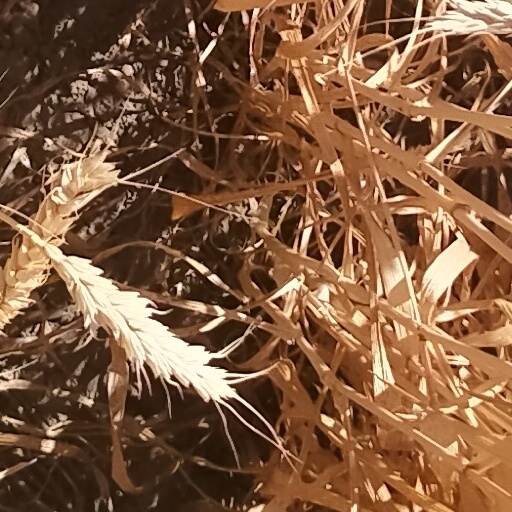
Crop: wheat